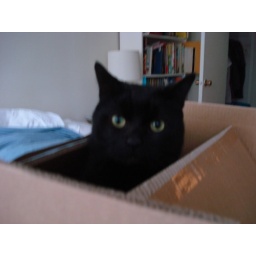
Step 1 - Put your cat in a box